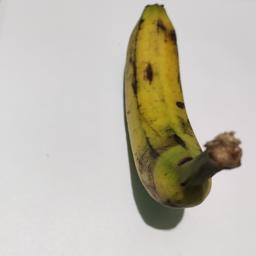
Banana variety: Sagor Kola